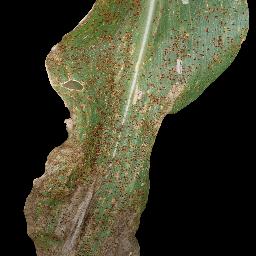
Label: Corn___Common_rust